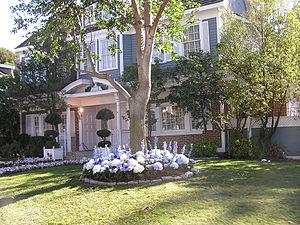
Photo représentant la ""Klopeck House"", notamment aperçue dans la série télévisée Providence et le film Les Banlieusards. Dans Desperate Housewives, la maison est située au 4354 Wisteria Lane et est habitée par Bree Van de Kamp (Marcia Cross) et sa famille depuis les débuts de la série."
Colonial Street est une rue située dans le backlot des Universal Studios d'Universal City en Californie. Elle est constituée de décors permanents pour des scènes tournées à l'extérieur dans des productions cinématographiques ou télévisuelles. L'ensemble de la rue a une longue histoire, couvrant plus de 60 ans de films et de séries télévisées. Elle a été utilisée dans le cadre du tournage de la série télévisée Desperate Housewives, dans laquelle elle porte le nom de Wisteria Lane.
Wisteria Lane est le nom d'une rue fictive de la ville fictive de Fairview, dans l'État fictif d'Eagle State, où se déroulait le tournage de la série Desperate Housewives qui caricature les stéréotypes d'une banlieue chic américaine avec ses pelouses parfaites, de grandes maisons confortables, souvent entourées par une barrière aux piquets blancs. Traduit, Wisteria Lane signifie « Allée des glycines », on peut d'ailleurs en voir dans le jardin de Mary Alice.